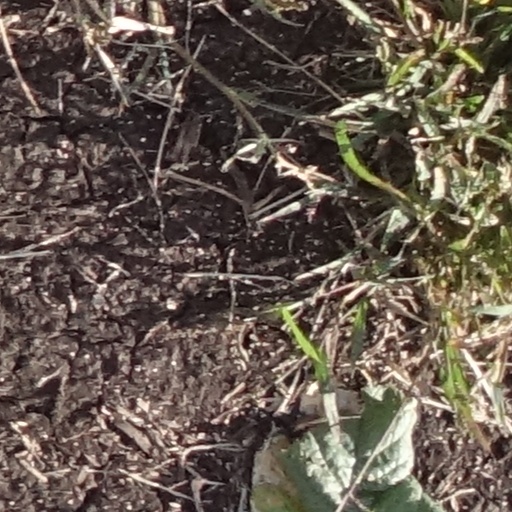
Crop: sorghum